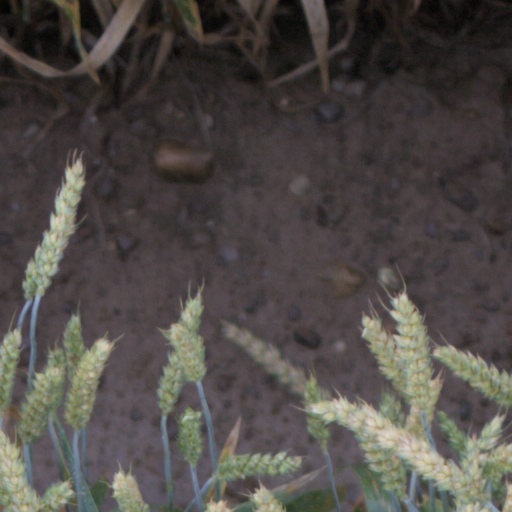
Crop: wheat